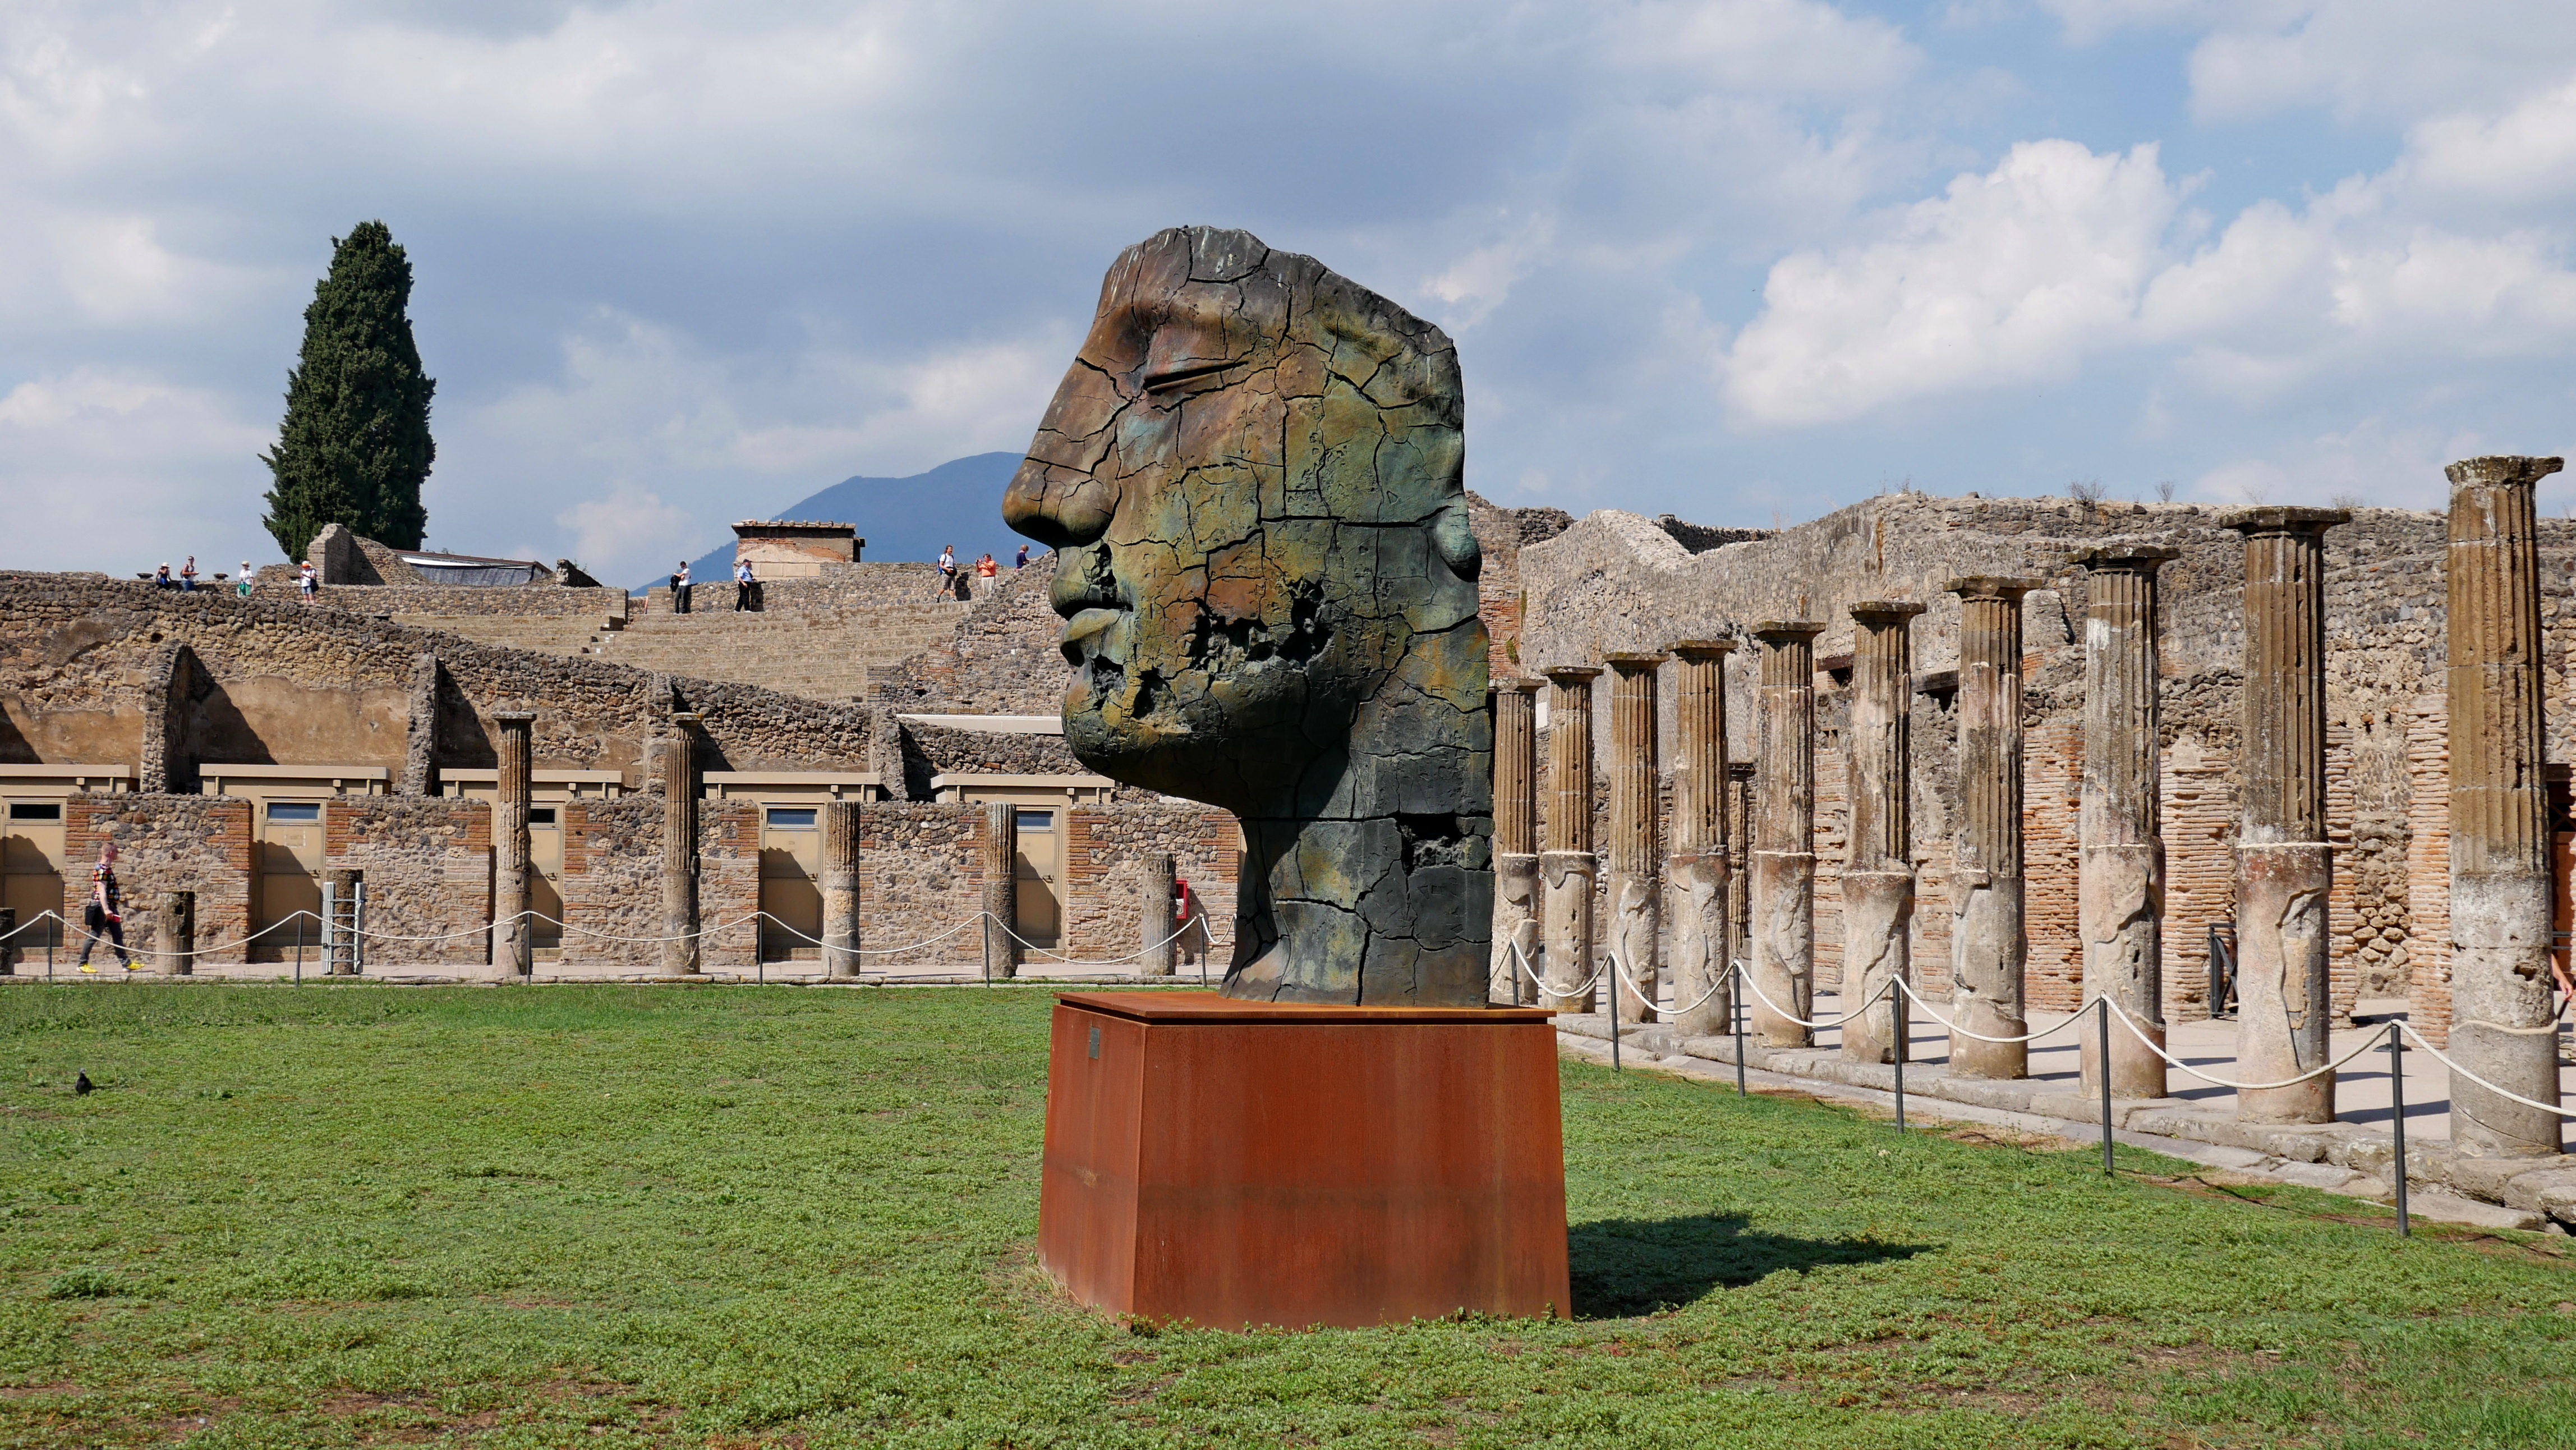
pompeii, statue, naples, italy, ruins, landmark, historically, novel, city city, statue face, art